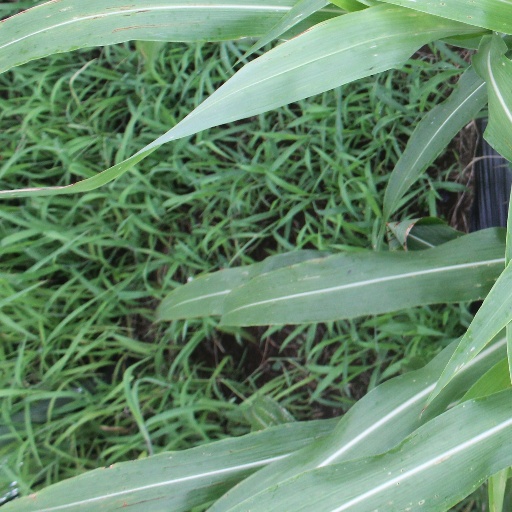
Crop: sorghum